Elijah Abina

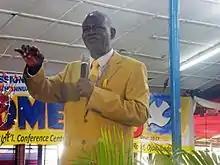
Abina in 2013

Elijah Oludele Abina (born 16 June 1935) is a Nigerian pastor and the General Overseer of The Gospel Faith Mission International (GOFAMINT) and one of the founding fathers of the Pentecostal Fellowship of Nigeria (PFN).